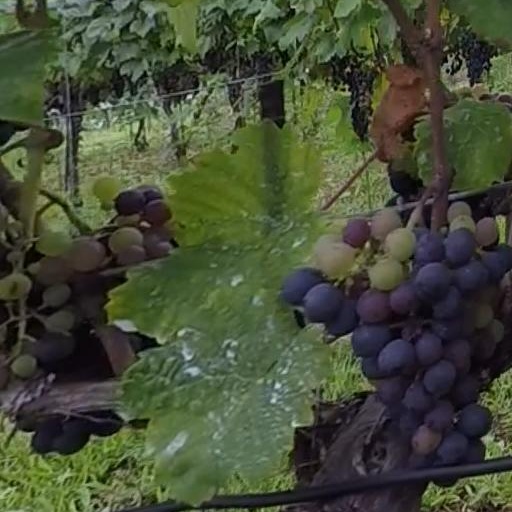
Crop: grape